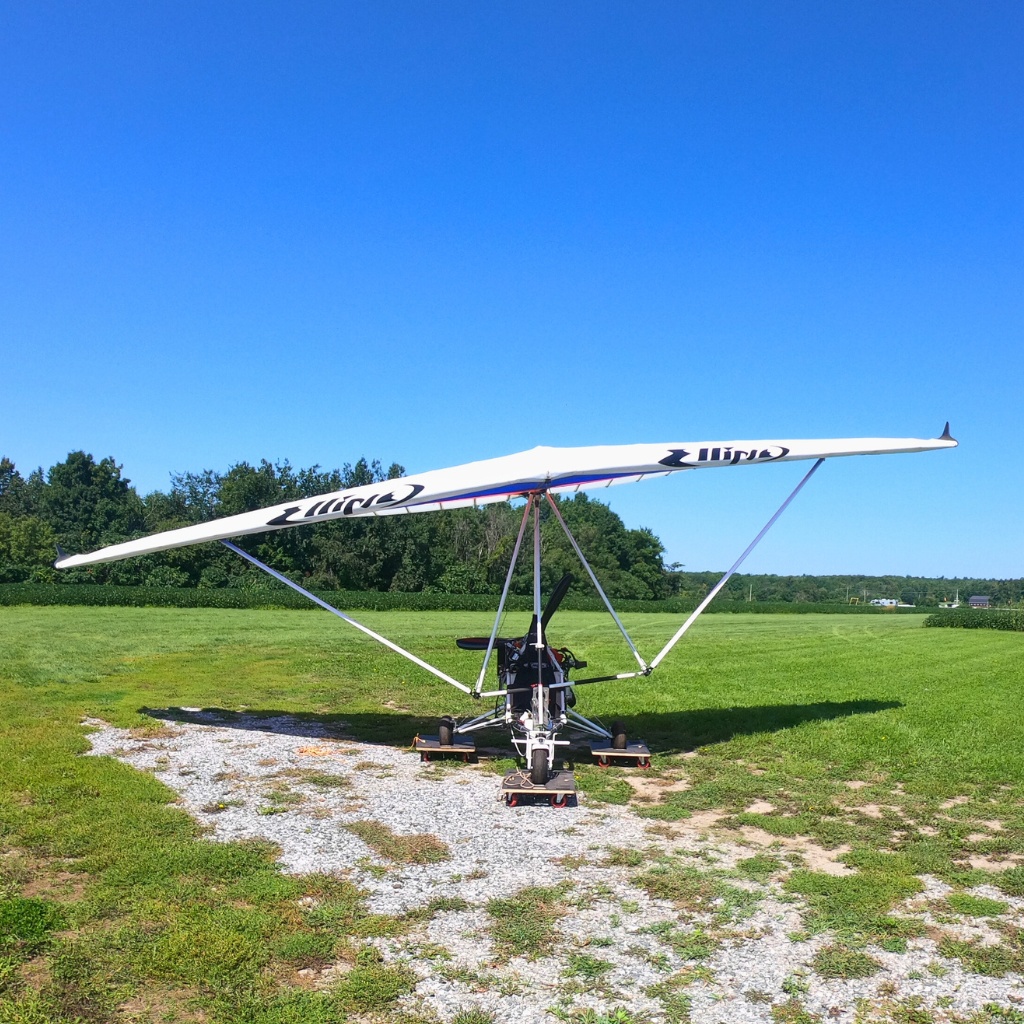
VENDU - ULM À VENDRE - Pendulaire - 2022 - ELLIPSE-DELTA - ALIZE
VENDU ULM A VENDRE - P endulaire à vendre Prix : $21 000 ou offre sérieuse et raisonnable$ Information de l’appareil Type d'appareil : Pendulaire Immatriculation : C-IMIR Marque de l'appareil : ELLIPSE-DELTA Modèle de l'appareil : ALIZE Année de l'appareil : 2022 Information du moteur Motorisation : 4-Temps Marque du moteur : HELVENCO AERO 1000 Modèle du moteur : SWISS AUTO 250 Heures du moteur : 12,2 heures Informations détaillées Description : Monoplace, Nouveau record mondiale en France fait avec cette voile et appareil identique a celui-ci Options : Altimètre Avionique, Voltmètre, prise USB, Boussole, Antenne et câble pour radio aviation, ensemble de poulie pour différente hélice, avec d'autre ratio possible Information du vendeur Prénom : Marc Nom : Moreau Date d’ajout : 2023-12-21
Brand: Marc Moreau
Category: Vehicles & Parts > Vehicles > Aircraft > Heavier-Than-Air Aircraft > Gliders